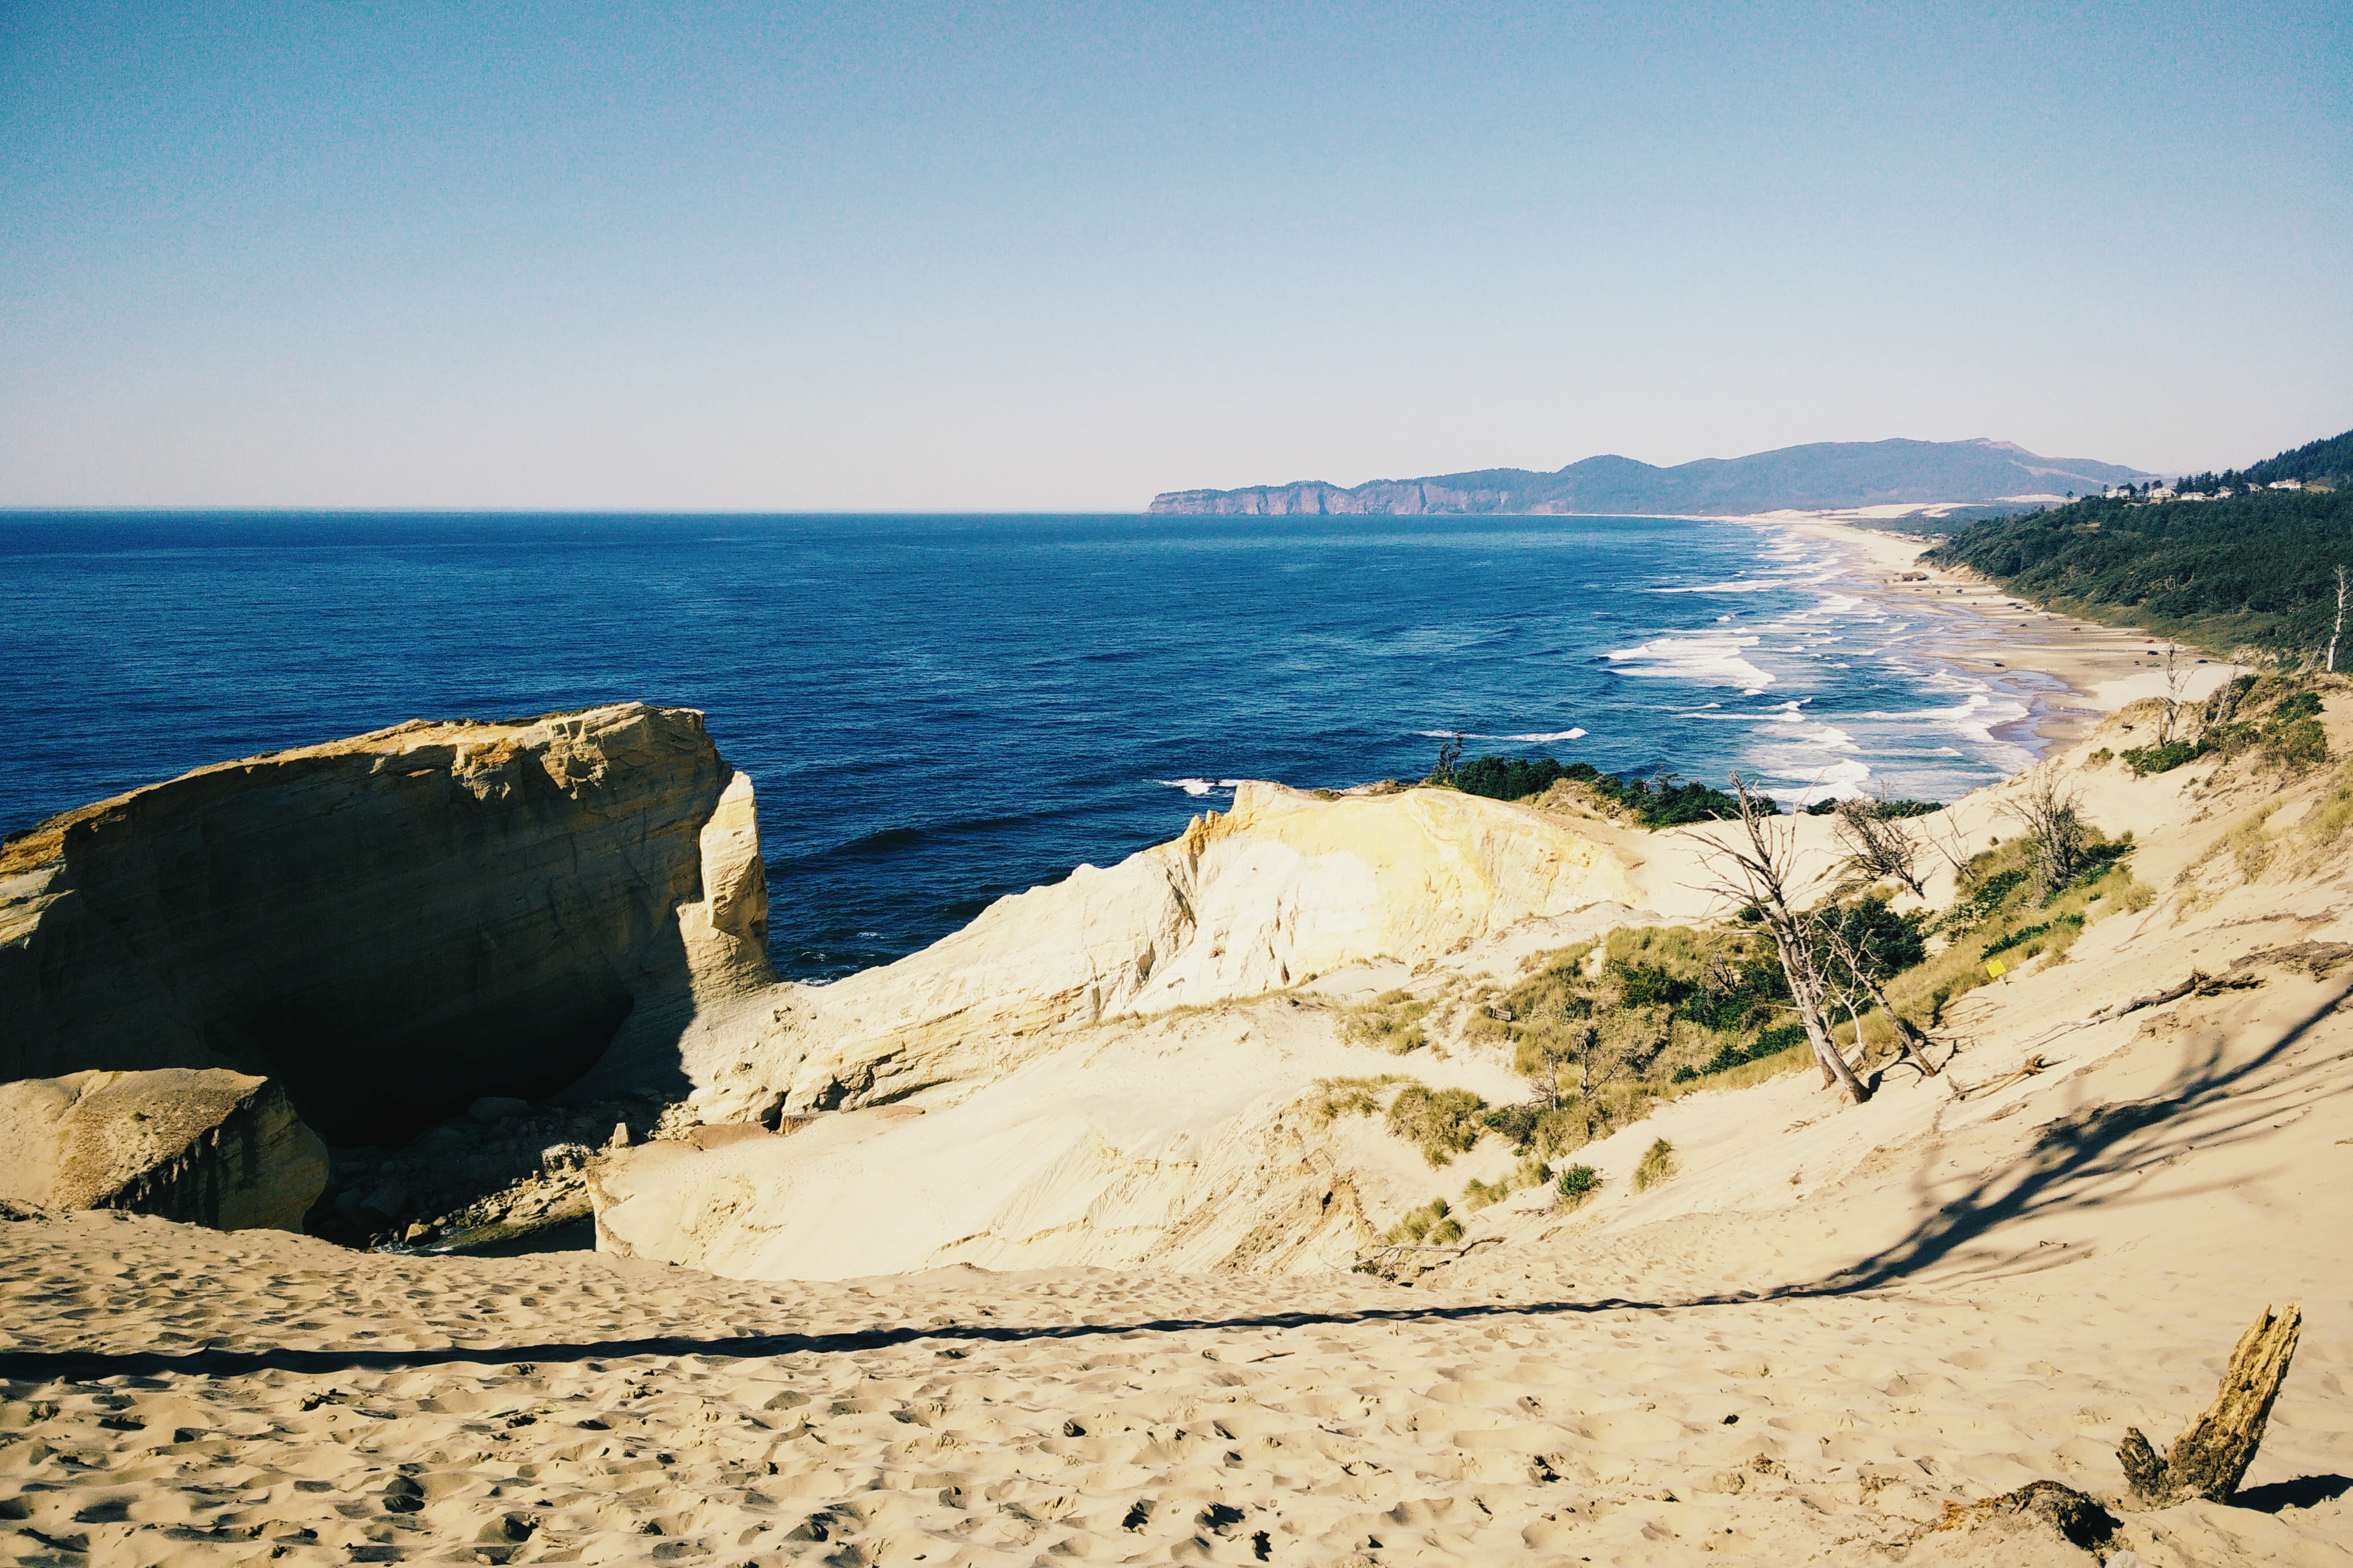
beach, landscape, sea, coast, sand, rock, ocean, shore, wave, vacation, cliff, vehicle, bay, terrain, material, body of water, cape, landform, natural environment